Oisín

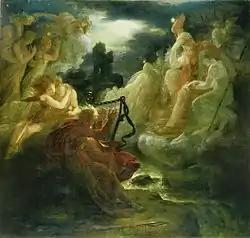
Ossian playing his harp, by François Pascal Simon Gérard, 1801

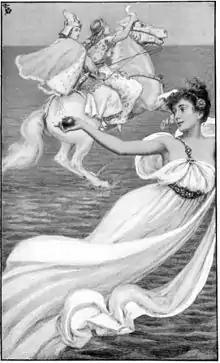
Oisín and Niamh on their way to Tír na nÓg, illustration by Albert Herter, 1899

Oisín, Osian, Ossian, or anglicized as Osheen was regarded in legend as the greatest poet of Ireland, a warrior of the Fianna in the Ossianic or Fenian Cycle of Irish mythology. He is the demigod son of Fionn mac Cumhaill and of Sadhbh (daughter of Bodb Dearg), and is the narrator of much of the cycle and composition of the poems are attributed to him.